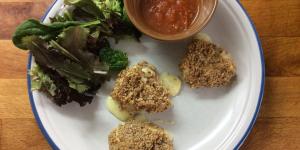
camembert rebozado al horno